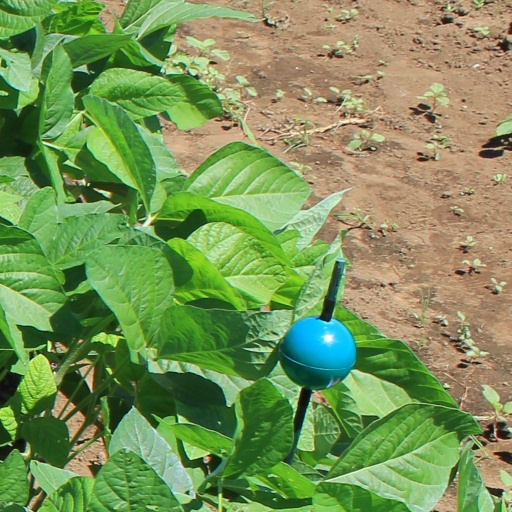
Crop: soybean